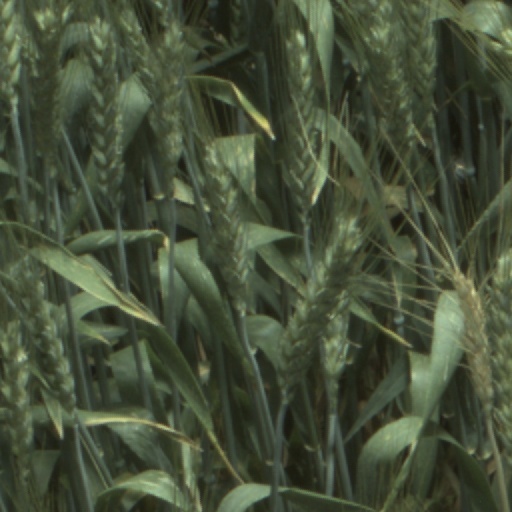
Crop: wheat